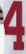
Number: 4